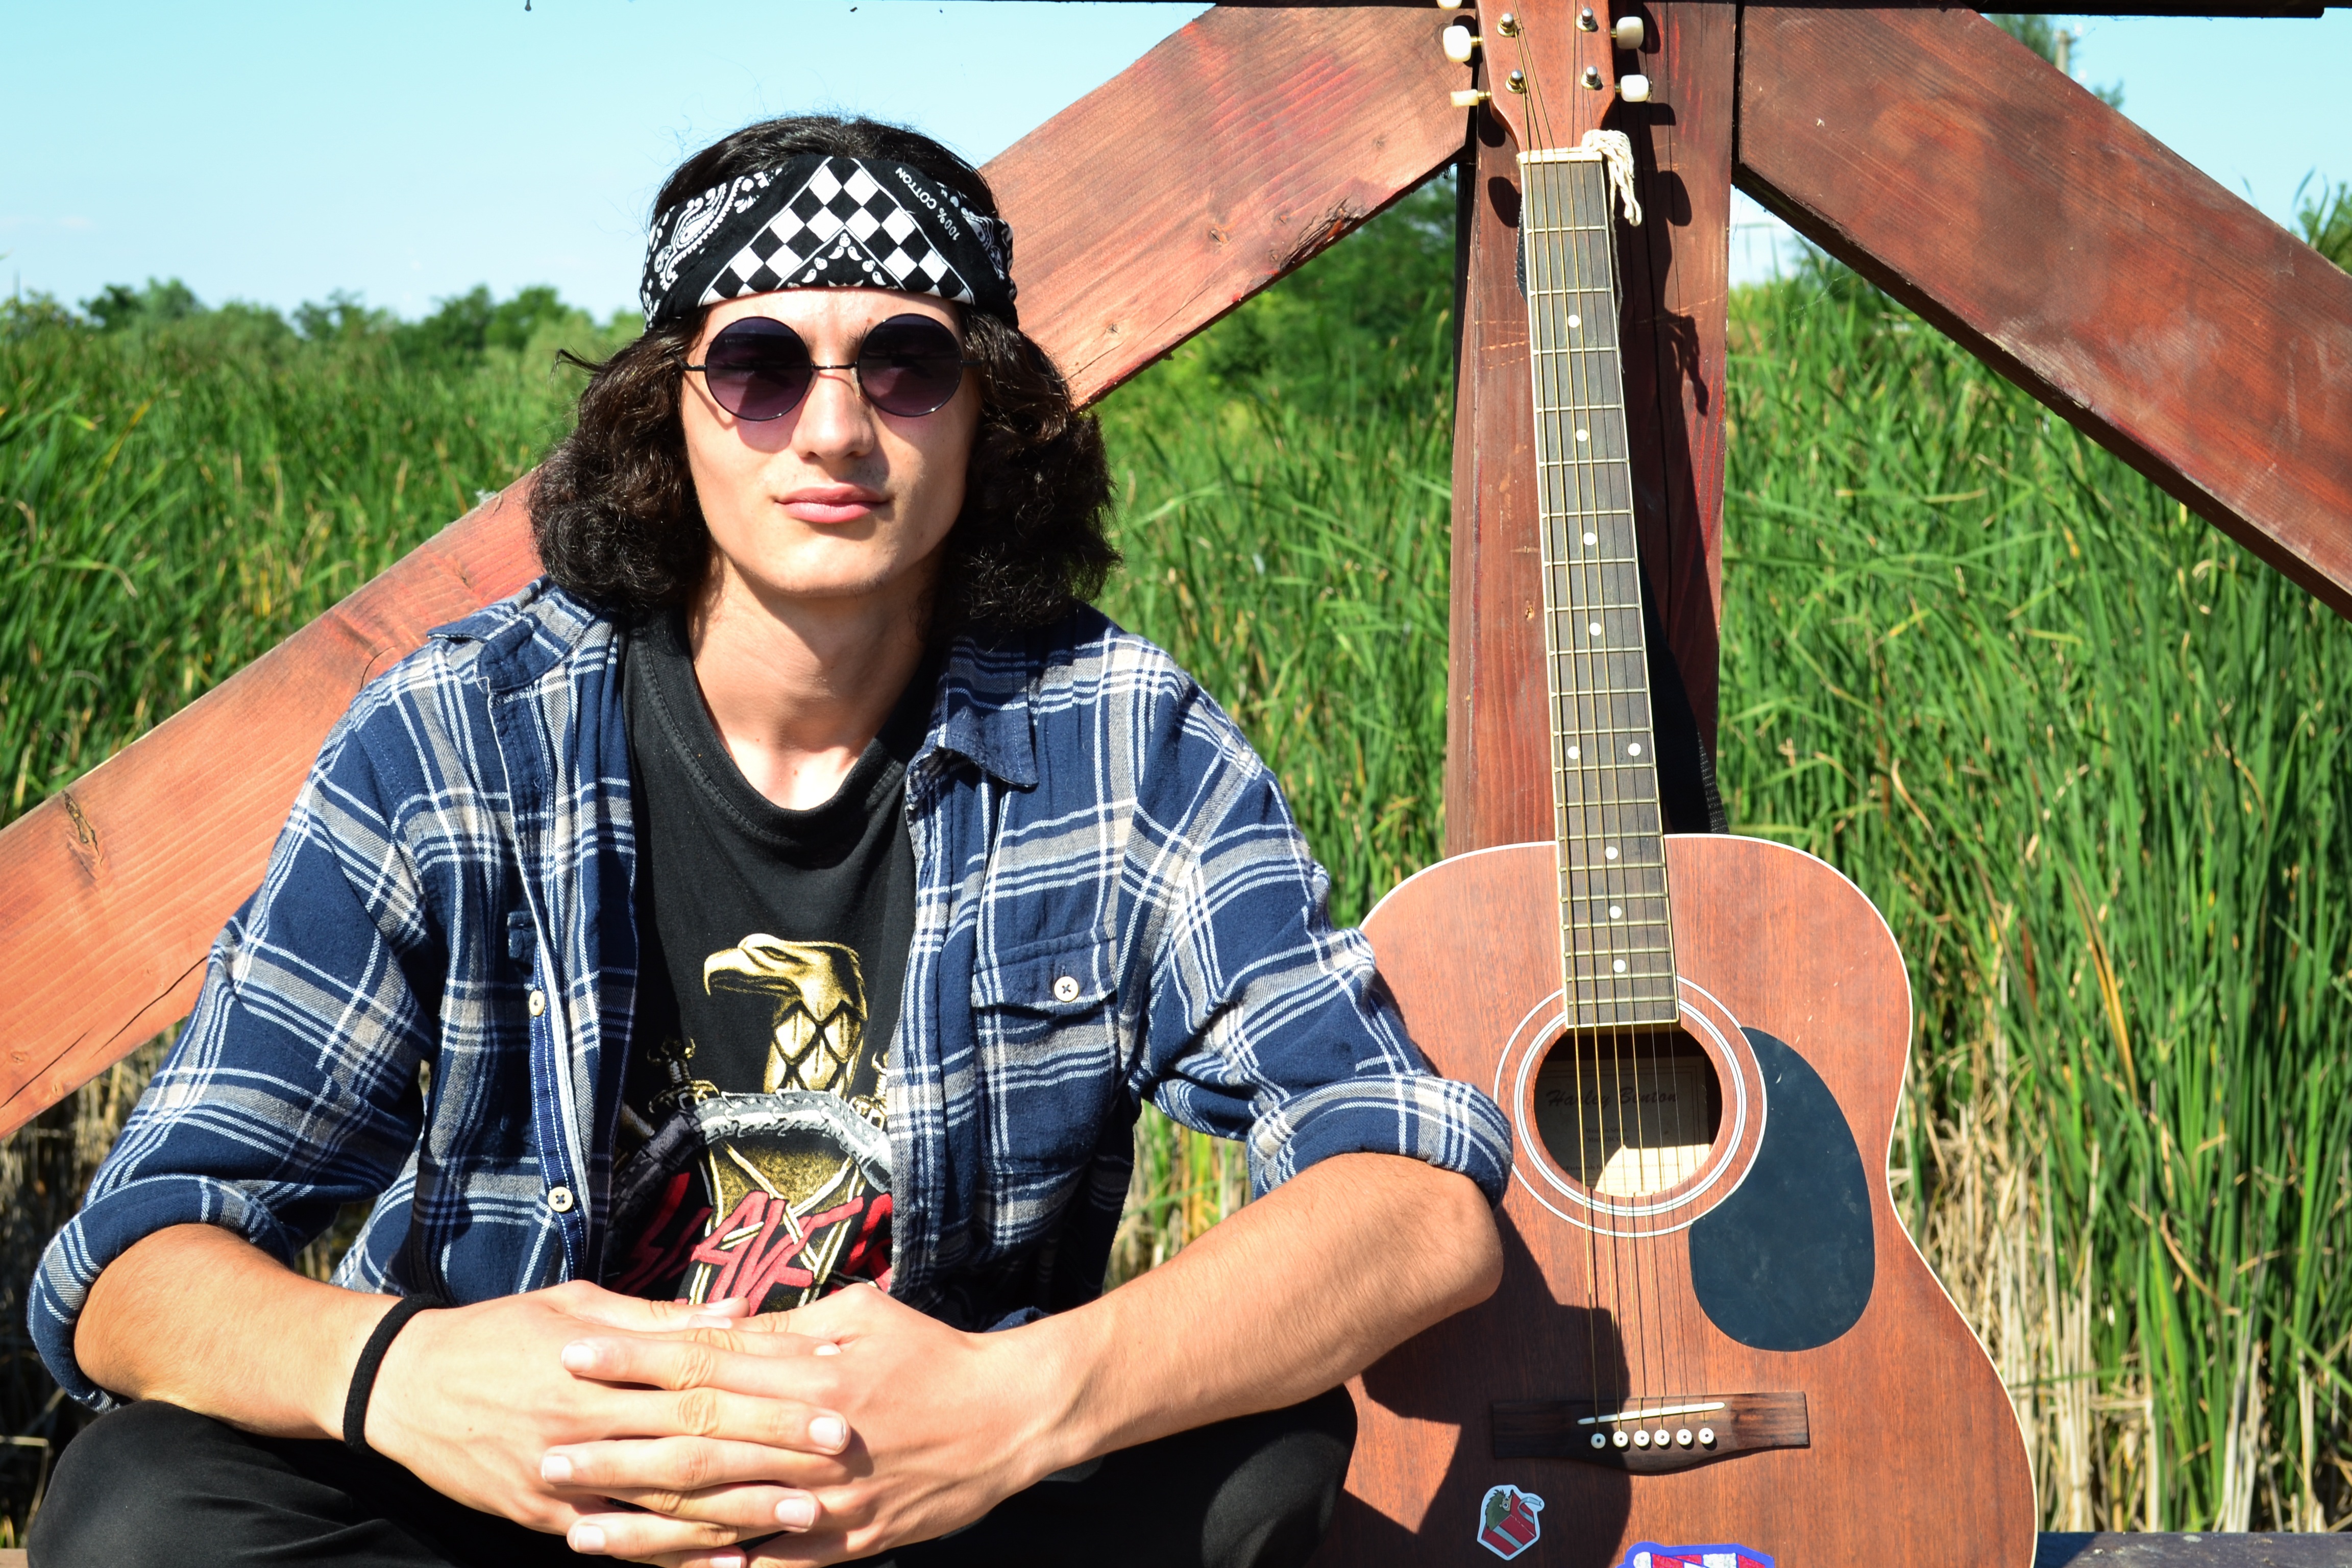
rock, guitar, guy, live, playing, musician, black, roll, style, guitarist, string instrument, plucked string instruments